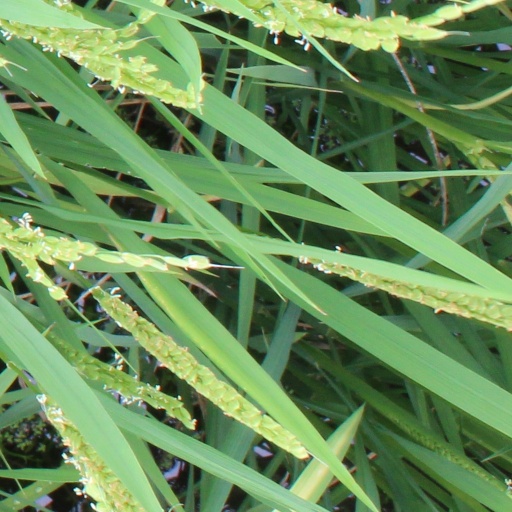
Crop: rice